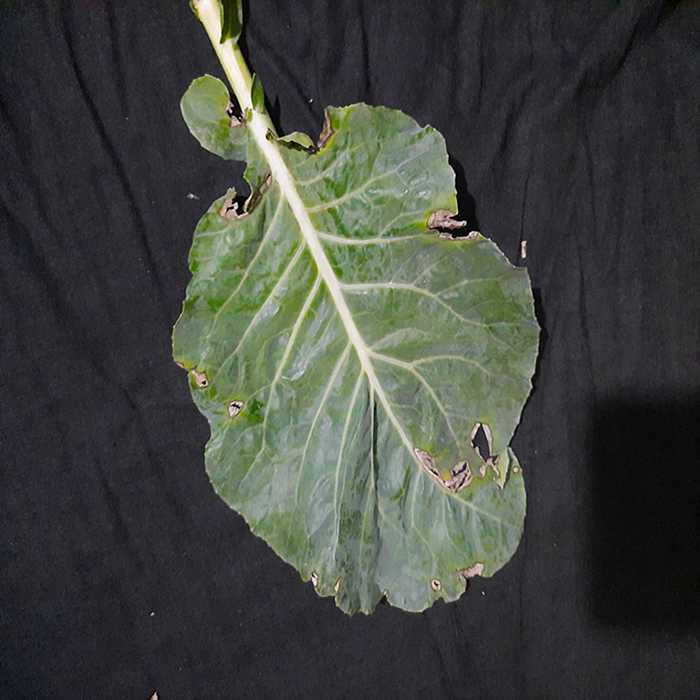
Plant: Cauliflower
Label: Downy mildew